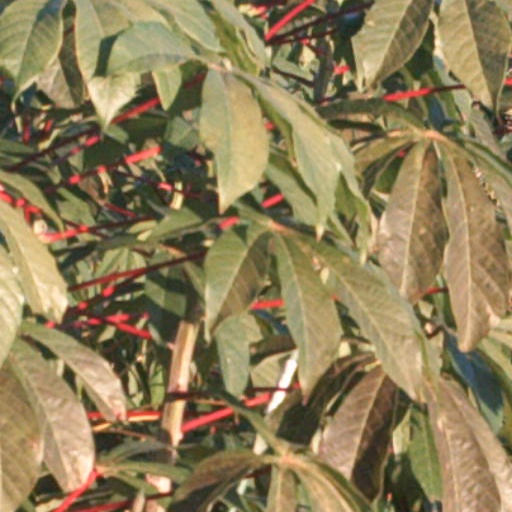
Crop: cassava